Answer in natural language. Consider the 3D positions of the objects in the scene and not just the 2D positions in the image. Is the centerpoint of  flatscreen television black bezel offscreen at a higher height than gray rectangular bed? Choose between the following options: yes or no
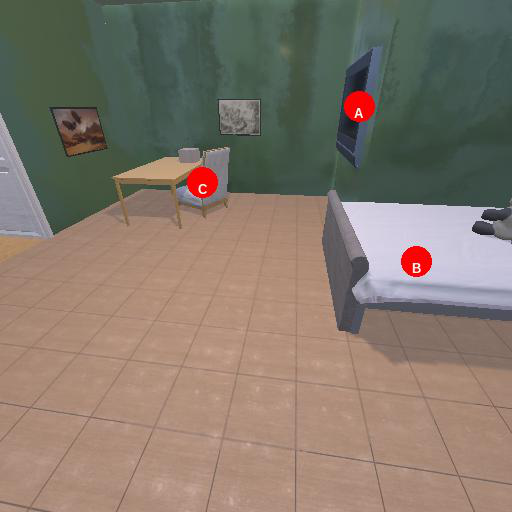
<answer>yes</answer>